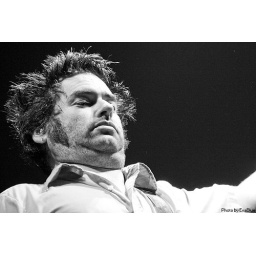
_ nofx-8 if you drink pink beverages in sippy cups you too can have a gorgeous chin